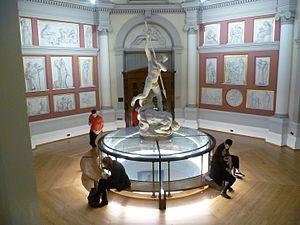
Christopher Nolan est un réalisateur, scénariste, monteur et producteur de cinéma britannico-américain, né le 30 juillet 1970 à Westminster.